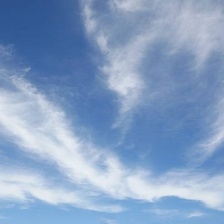
Cloud type: Stratus